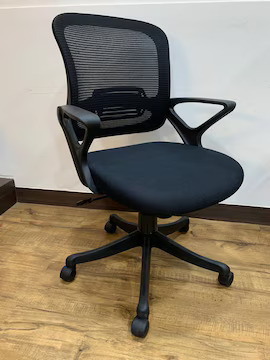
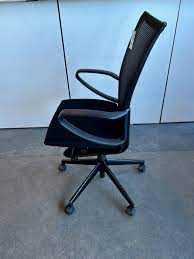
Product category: items_chair
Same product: no